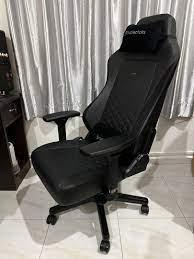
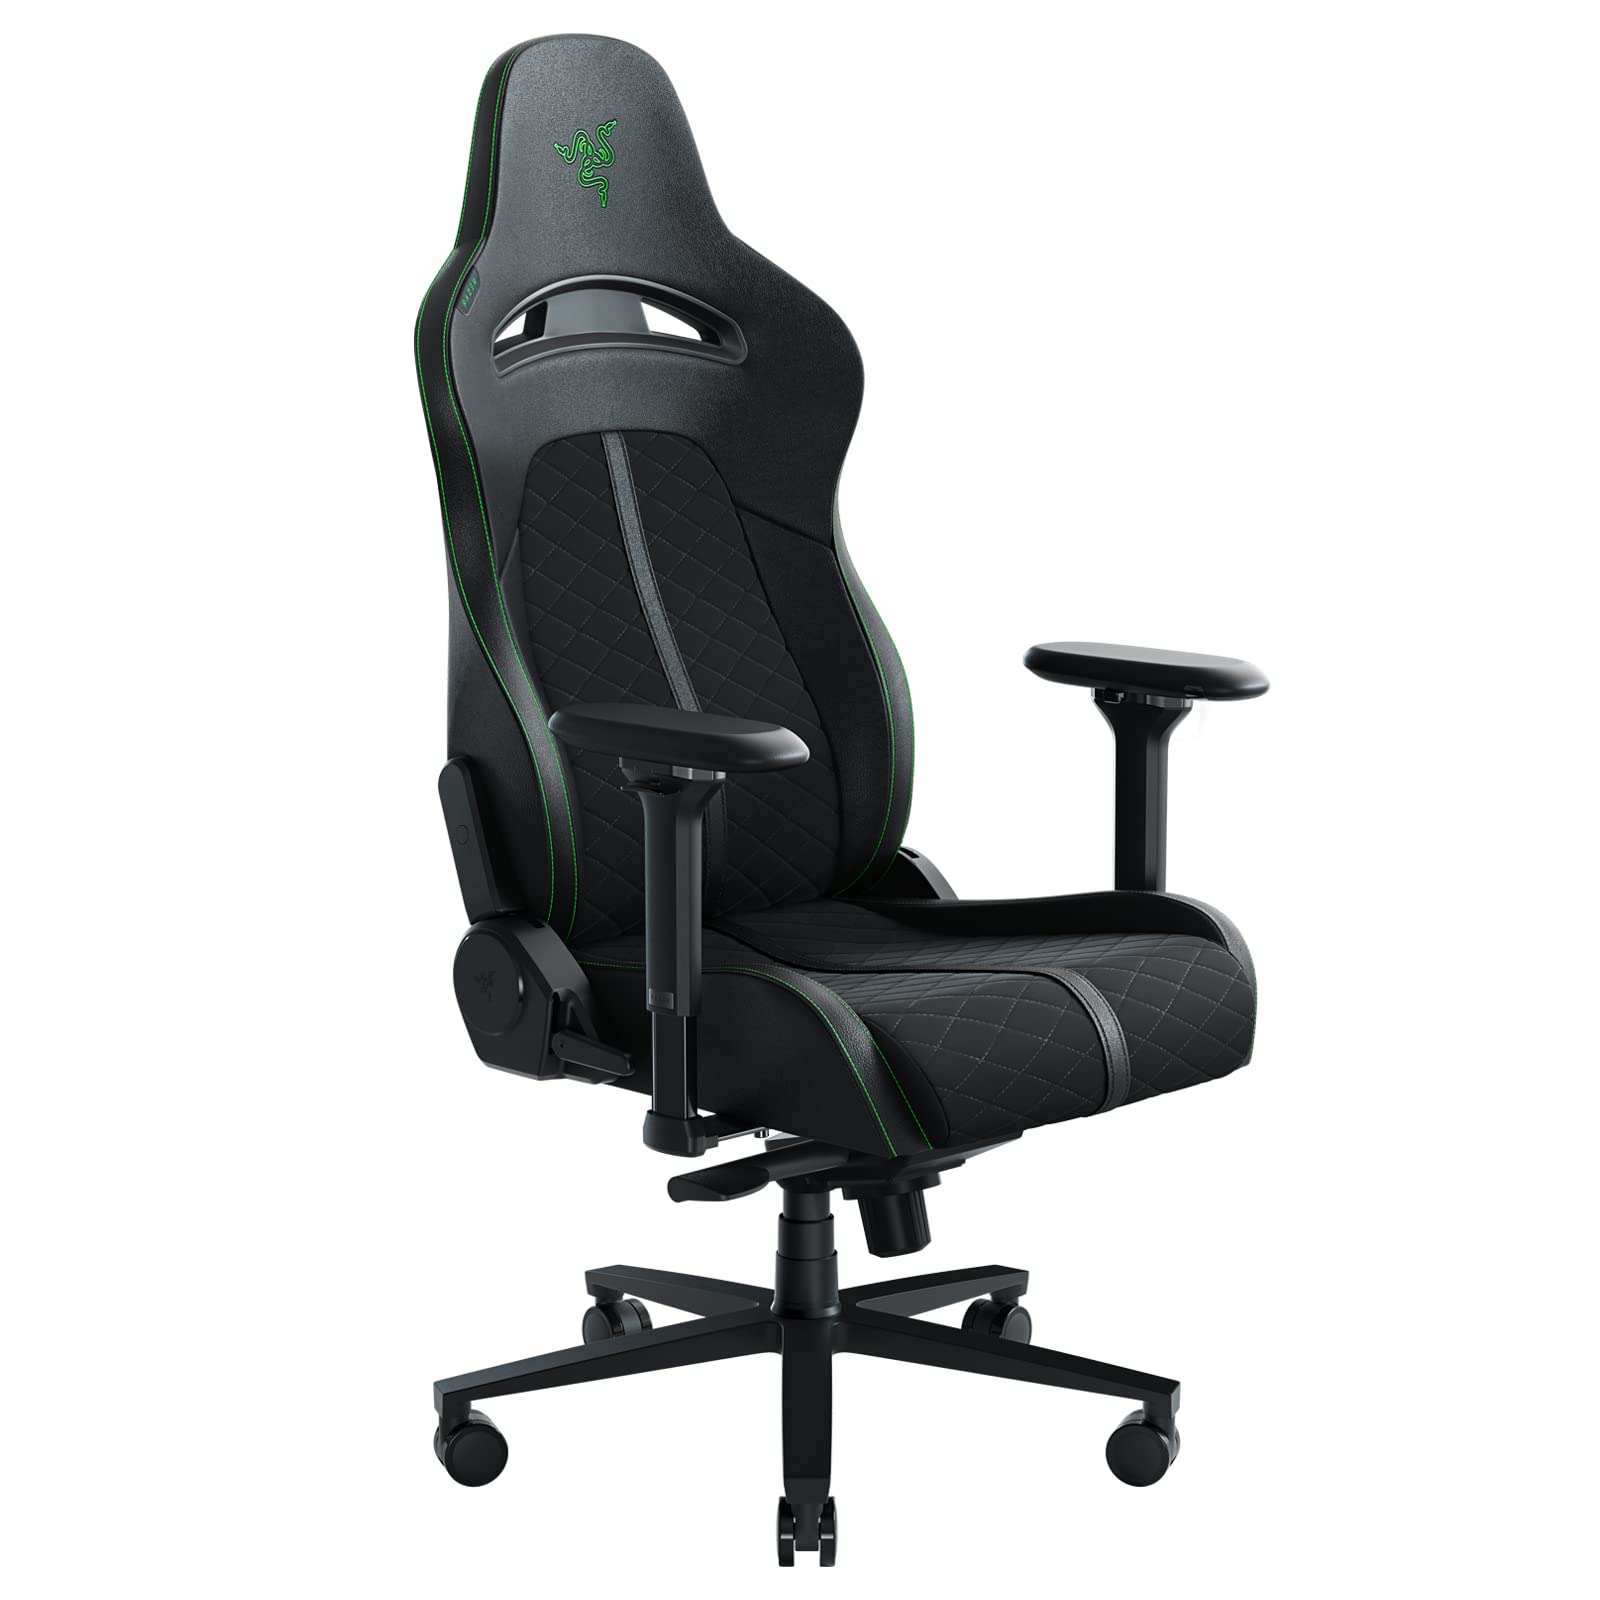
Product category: items_chair
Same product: no